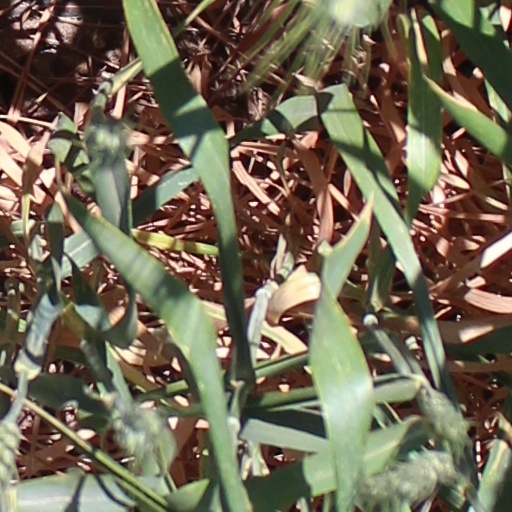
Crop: wheat